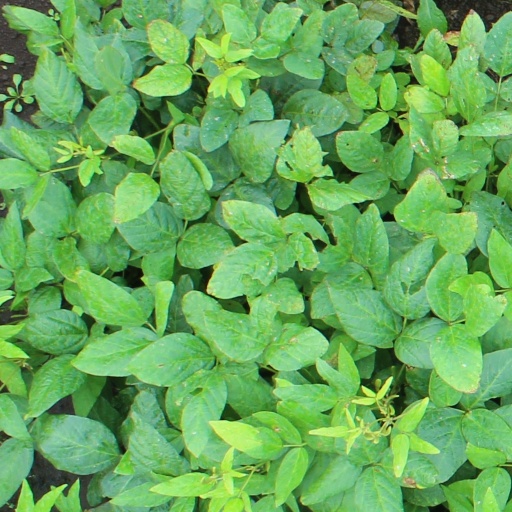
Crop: soybean